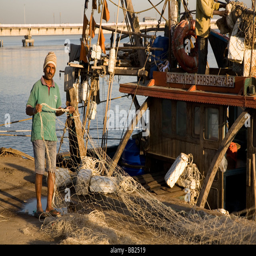
a fishermen checks his nets in the former colony .